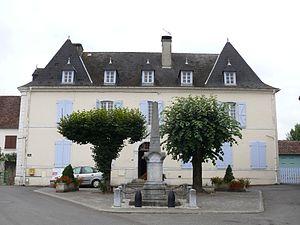
La mairie-école de Sus (Pyrénées-Atlantiques, France).
Sus est une commune française située dans le département des Pyrénées-Atlantiques, en région Nouvelle-Aquitaine.